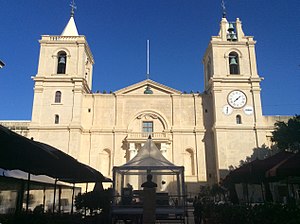
St John's Co-Cathedral
Indgangen til St John's Co-Cathedral.
St John's Co-Cathedral er en romerskkatolsk co-katedral i Valletta på Malta, der er dedikeret til Johannes Døberen. Den blev opført af Johanniterordenen mellem 1572 og 1577, efter at være blevet bestilt af stormester Jean de la Cassière som Conventual Church of Saint John.